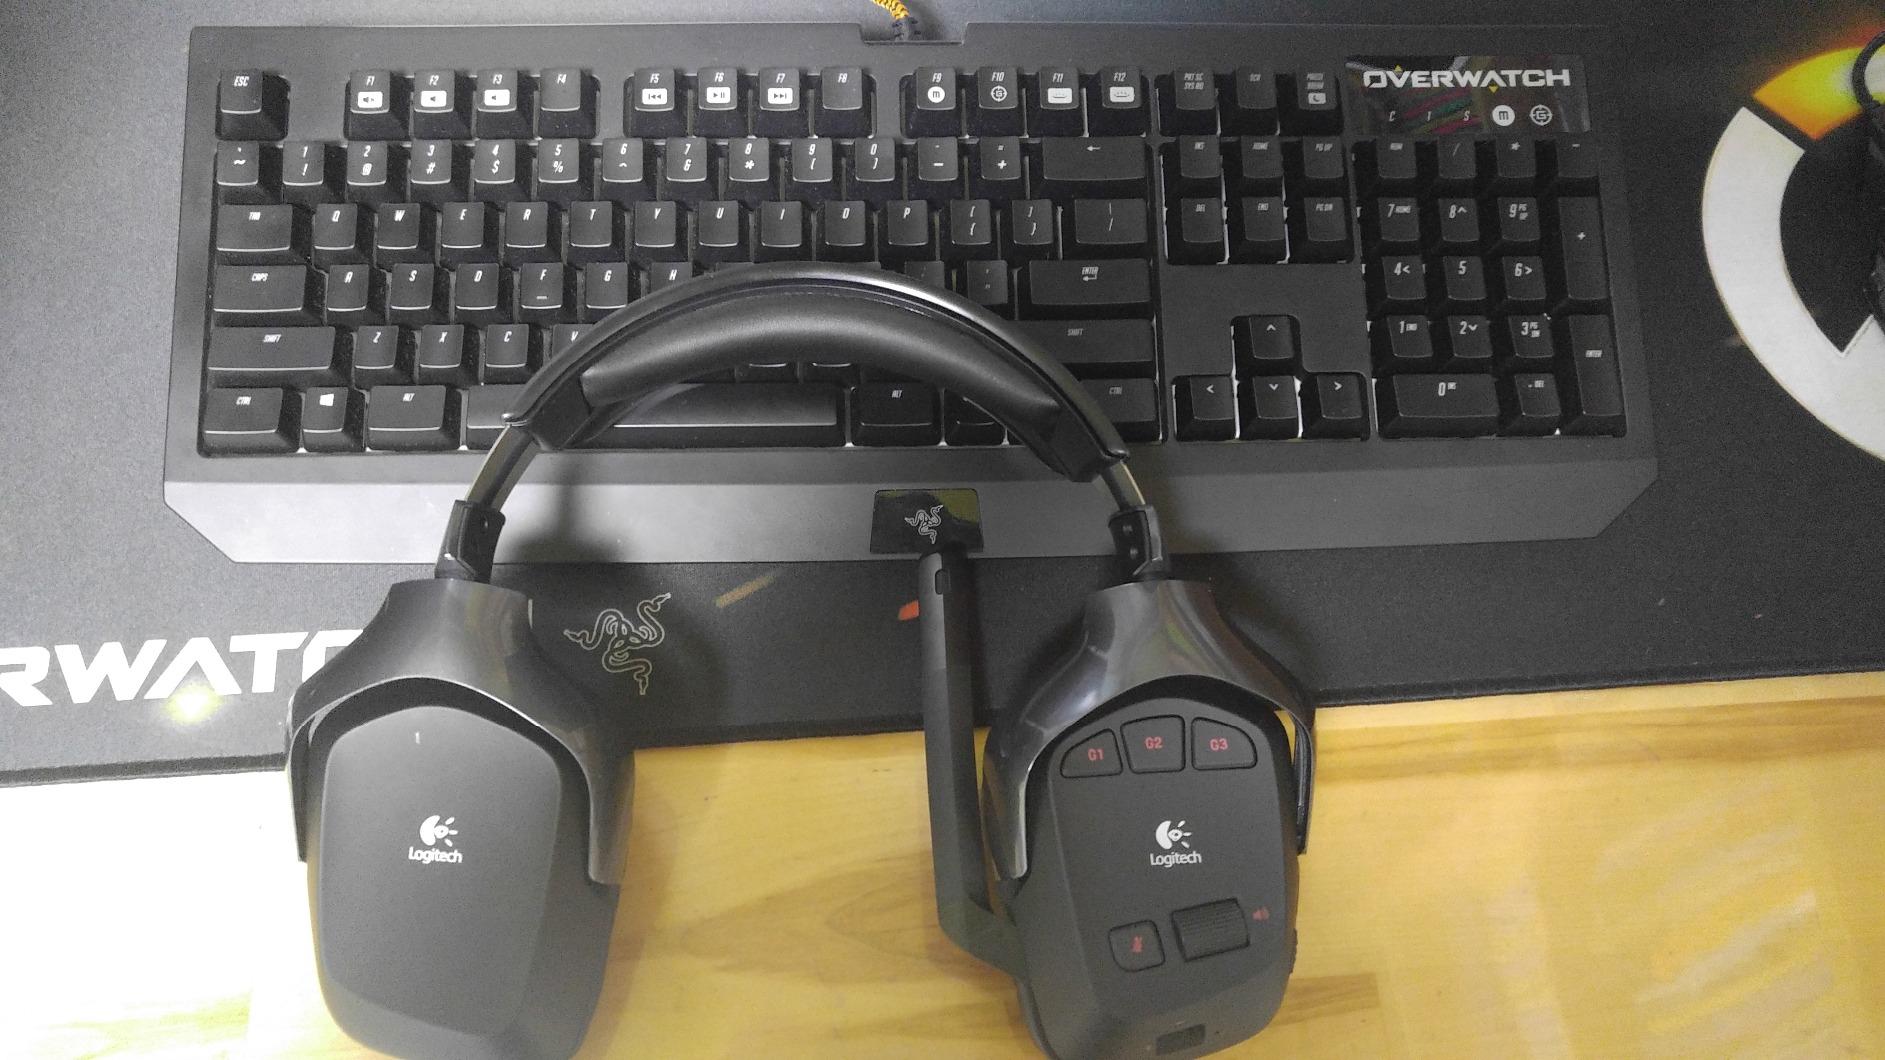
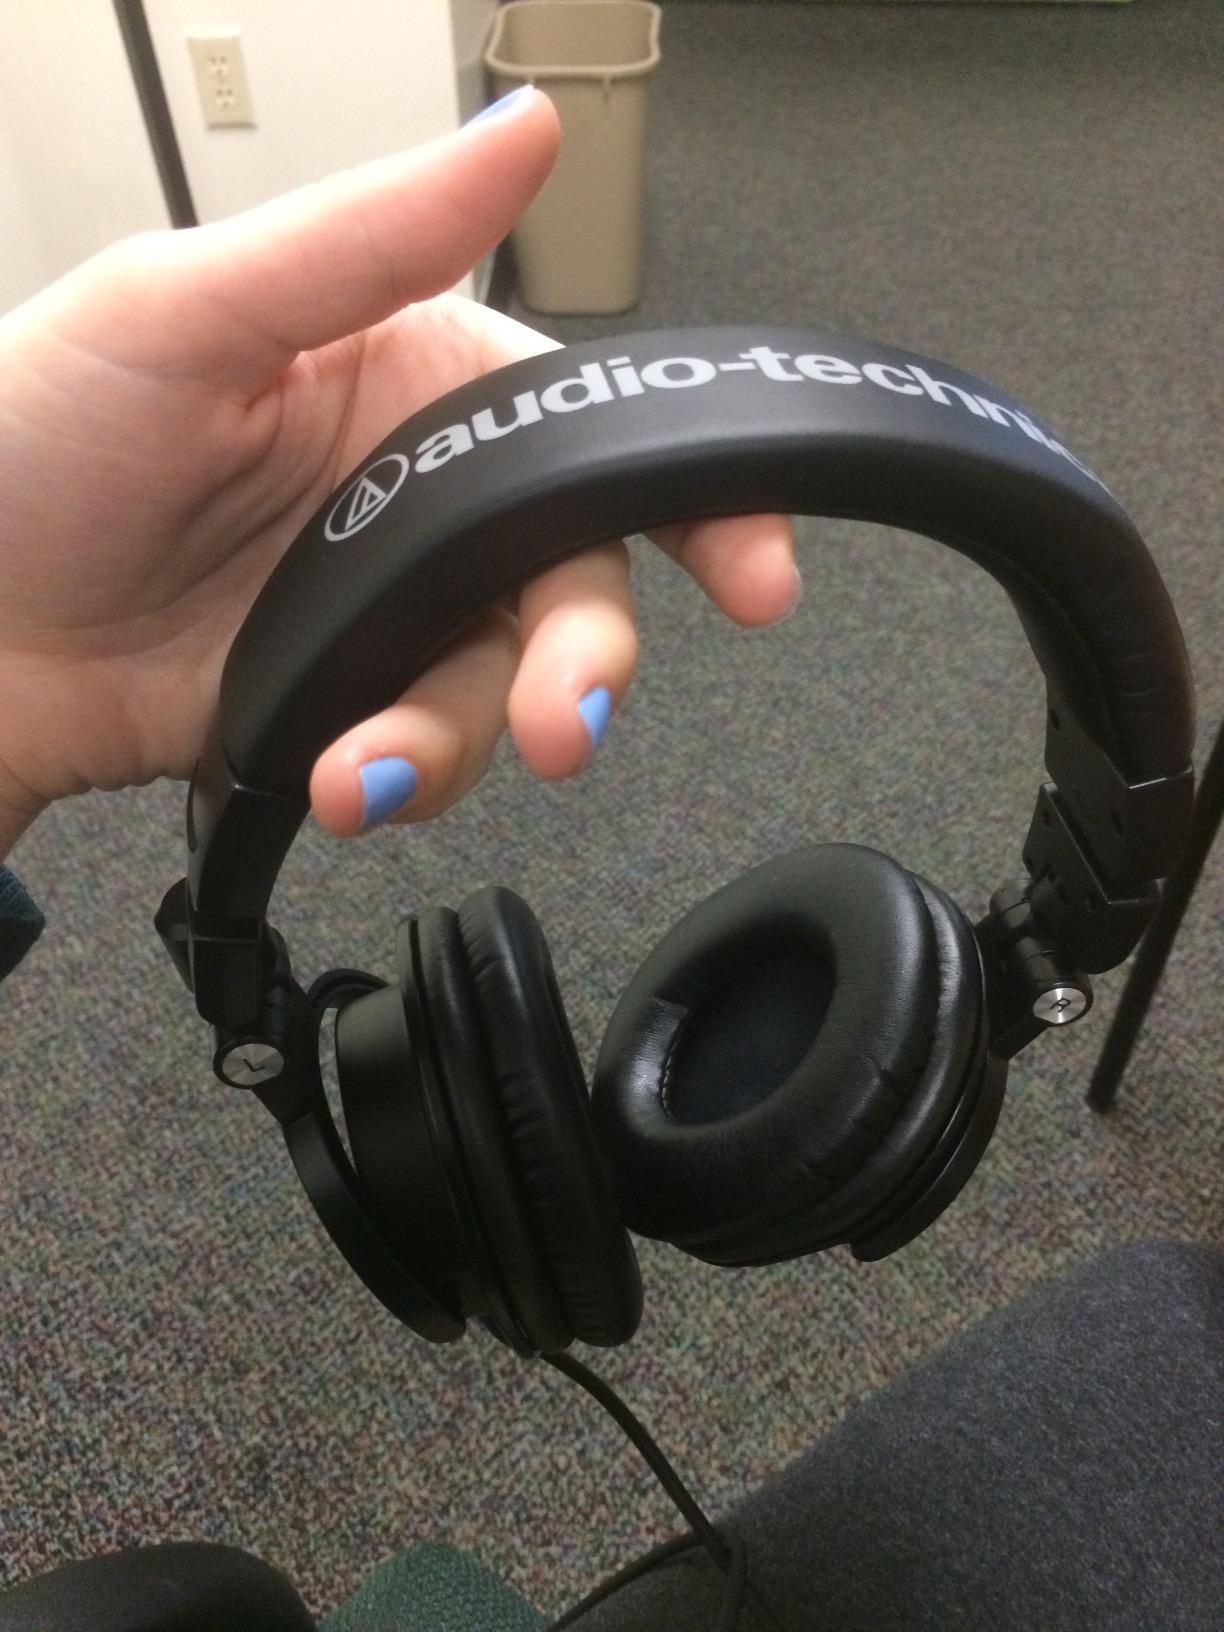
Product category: headphones
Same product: no